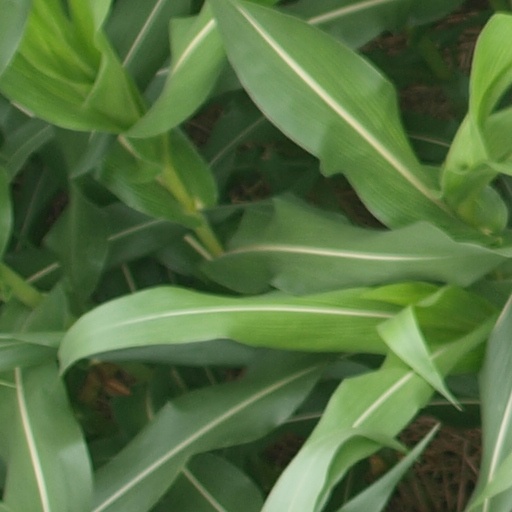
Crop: maize; corn